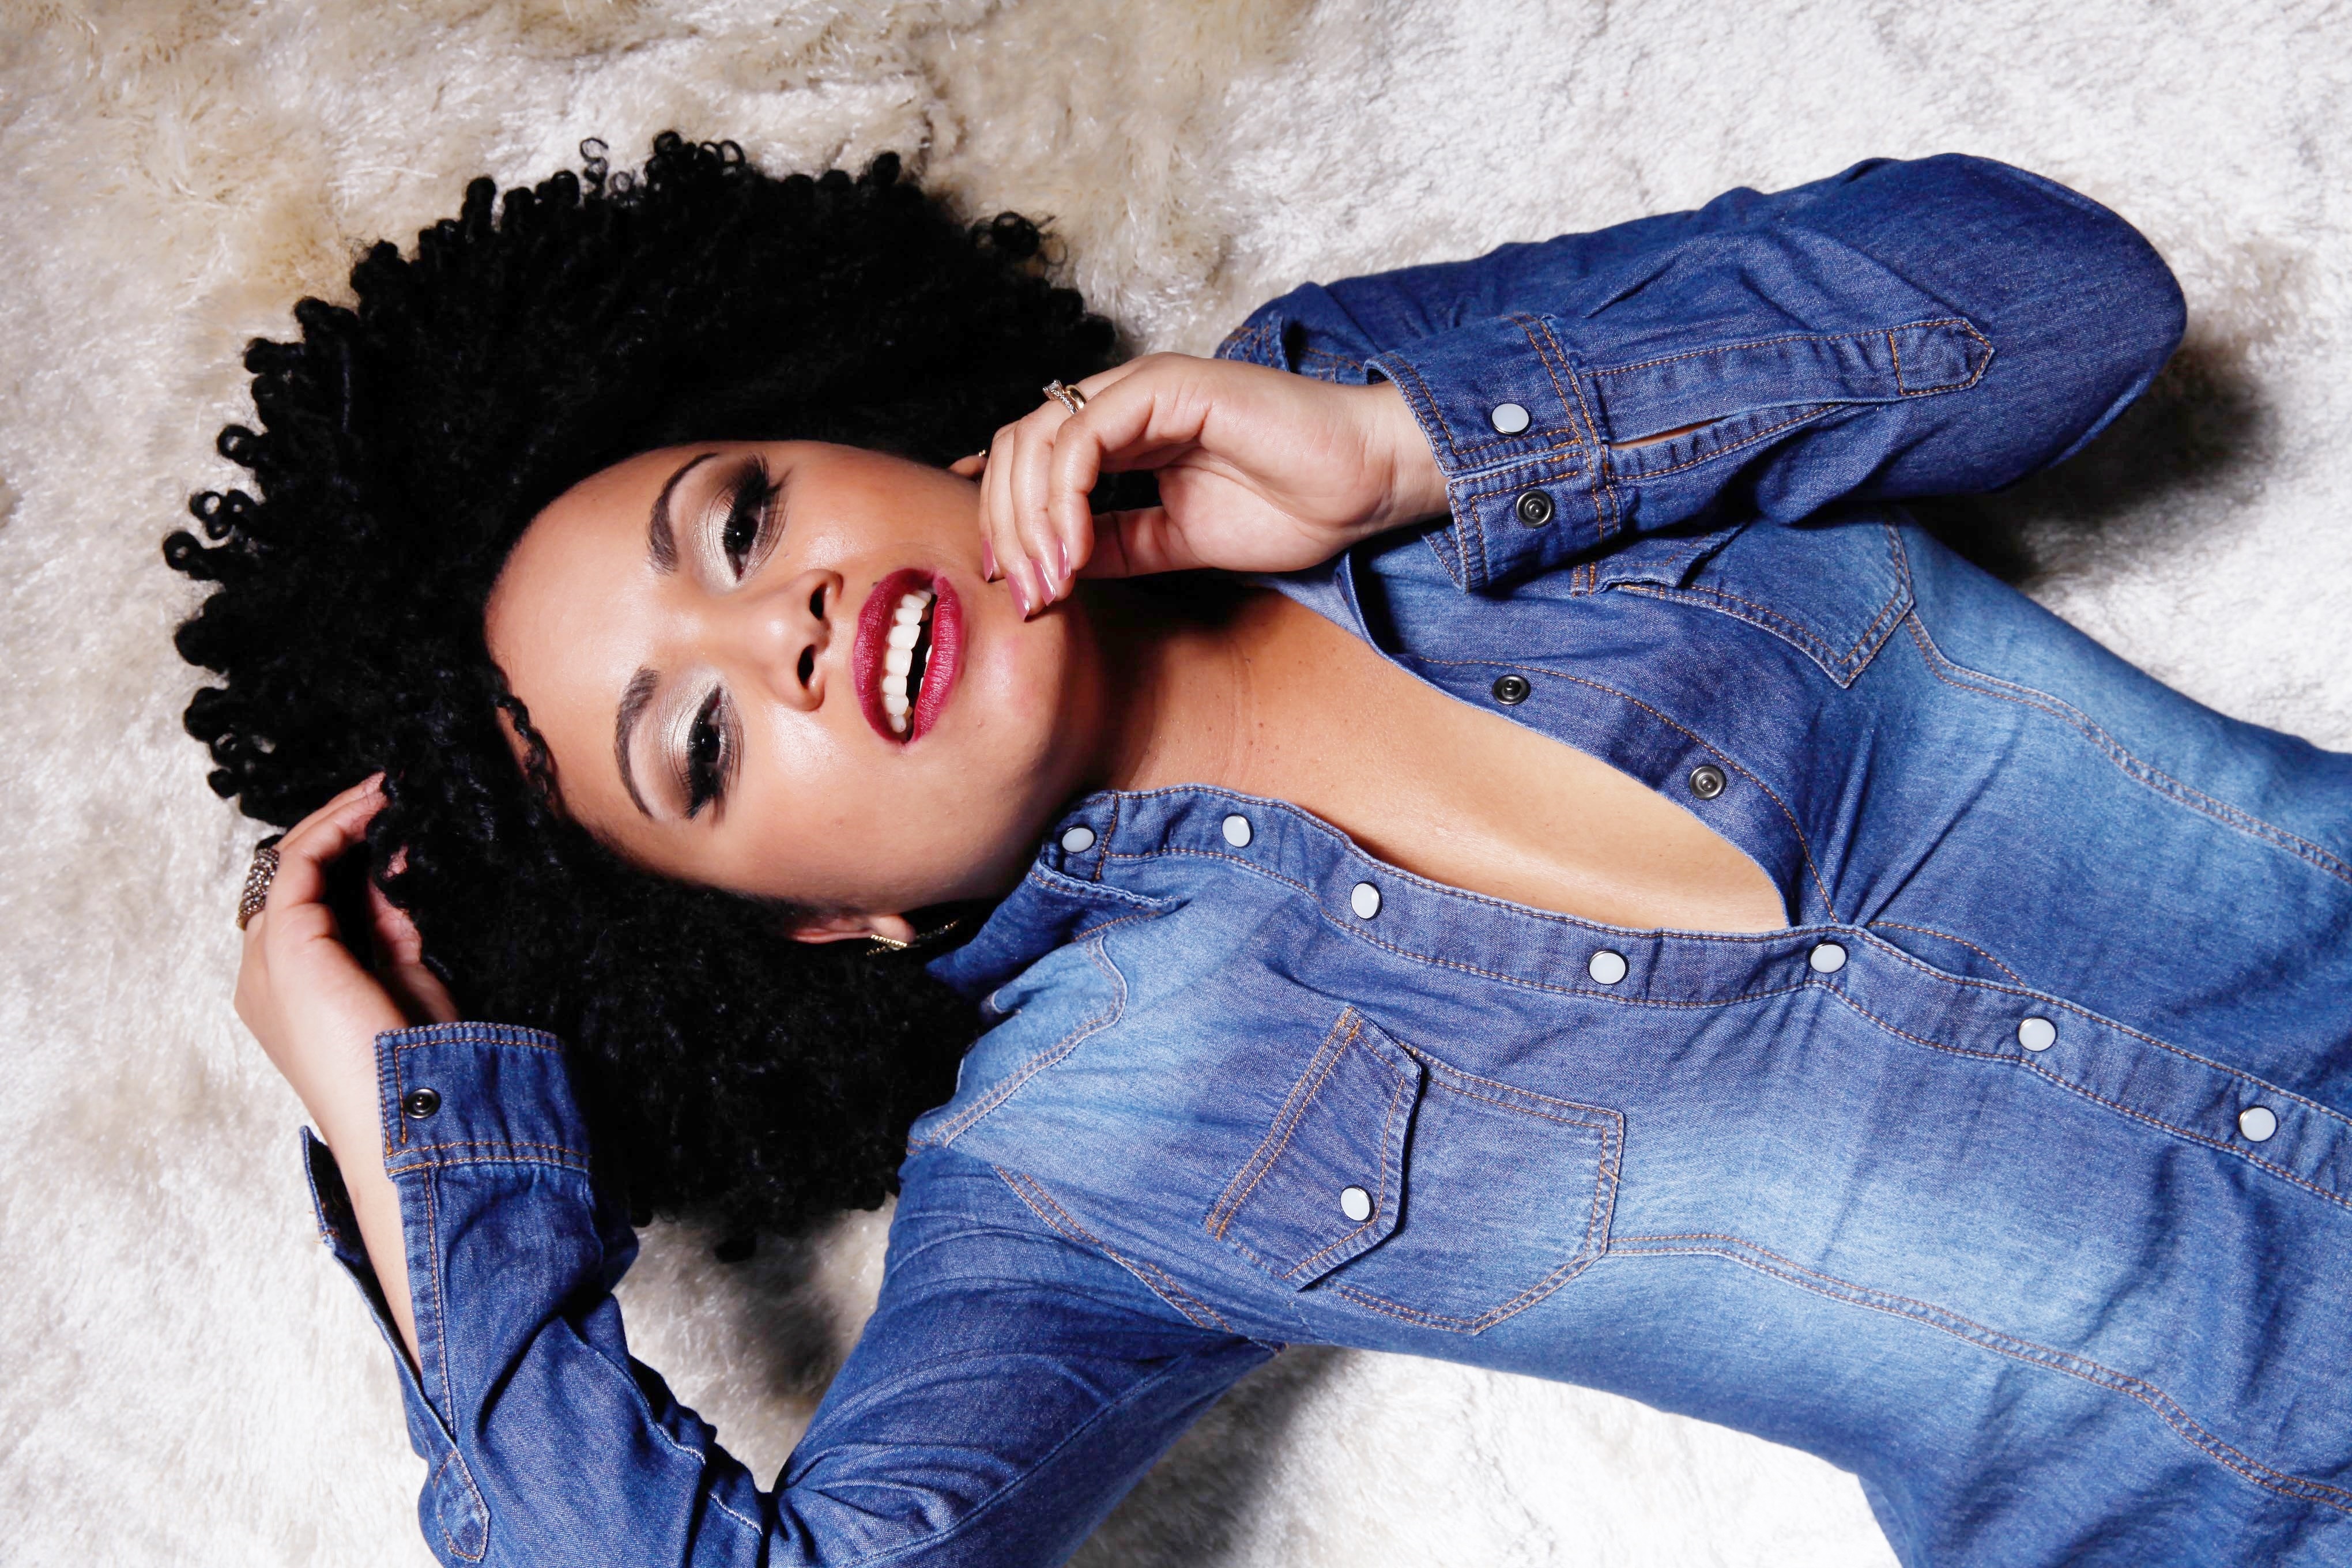
person, girl, woman, hair, photography, leg, brunette, portrait, model, fashion, blue, clothing, lady, curly hair, smile, human body, eye, photograph, beauty, organ, beautiful women, interaction, abdomen, photo shoot, black model, portrait photography, brunette curly hair